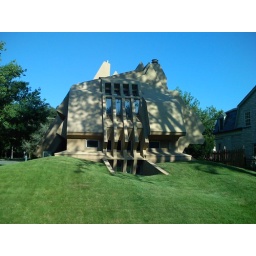
A house I spotted somewhere in Oak Park, just west of Chicago. Heck of a design.